2000s

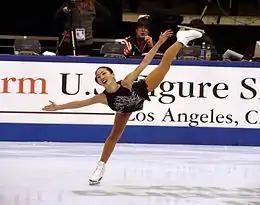
Michelle Kwan performing in the 2002 U.S. Figure Skating Championships

The "Grand Theft Auto" series sparked a fad of Mature-rated video games based on including gang warfare, drug use, and perceived "senseless violence" into gameplay. Though violent video games date back to the early 1990s, they became much more common after 2000. Despite the controversy, the 2004 game "" became the best selling PlayStation 2 game of all time, with 17.33 million copies sold for that console alone, from a total of 21.5 million in all formats by 2009; as of 2011, 27.5 million copies of "San Andreas" were sold worldwide.